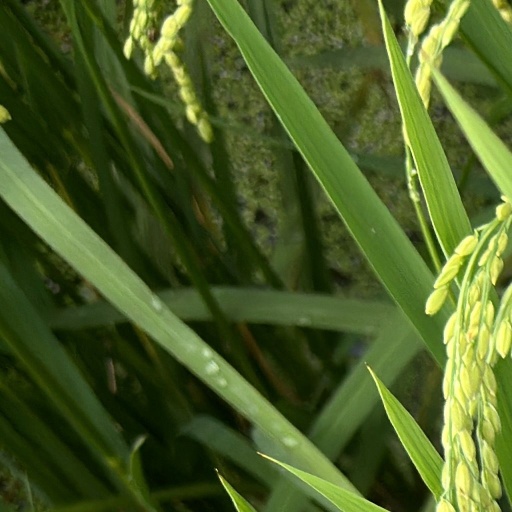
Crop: rice